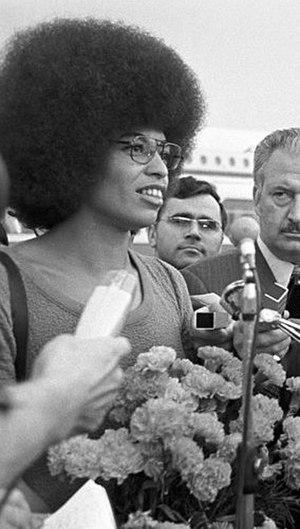
Angela Yvonne Davis /ˈænd͡ʒələ iˈvɑn ˈdeɪvɪs/, née le 26 janvier 1944 à Birmingham en Alabama, est une militante des droits humains, professeur de philosophie et militante communiste de nationalité américaine.